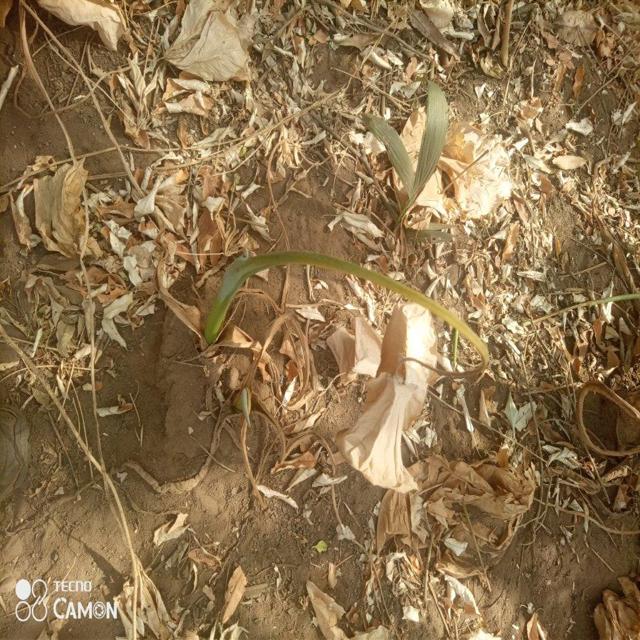
Label: Late_Blight